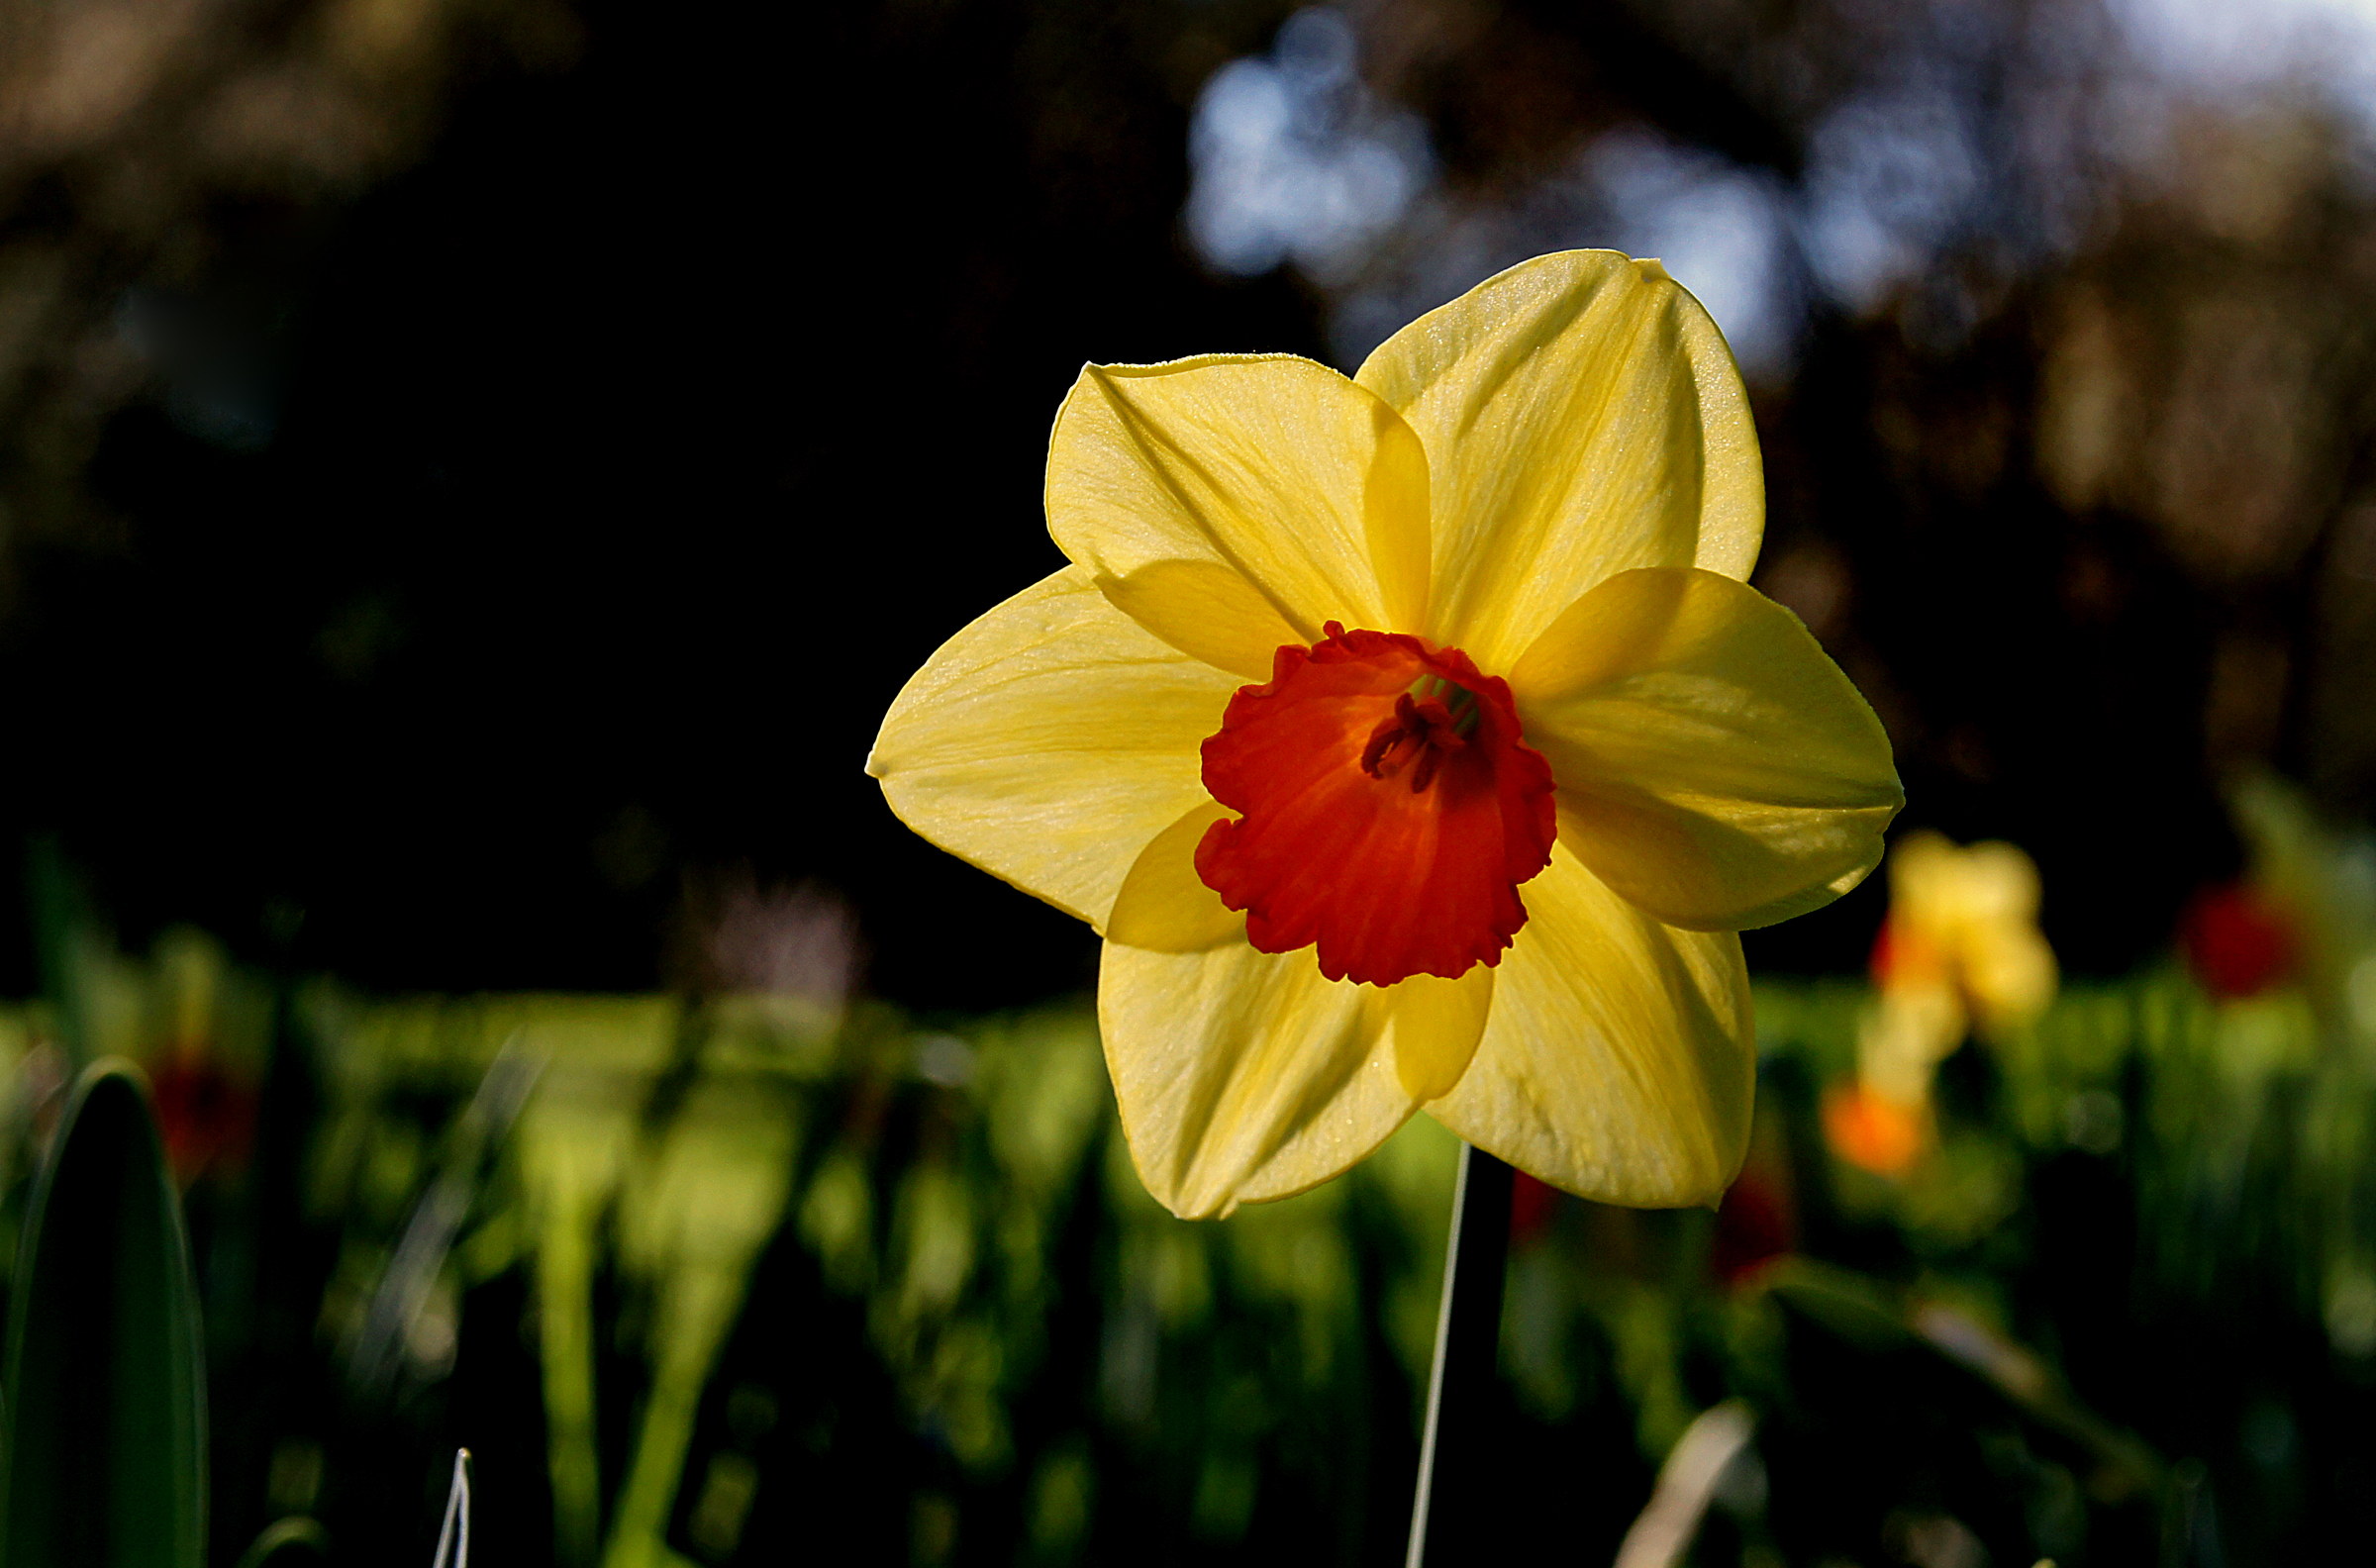
nature, plant, sunlight, flower, petal, botany, yellow, flora, wildflower, yellowflowers, daffodils, narcissus, sonydslra580, tamron18270, macro photography, flowering plant, plant stem, land plant